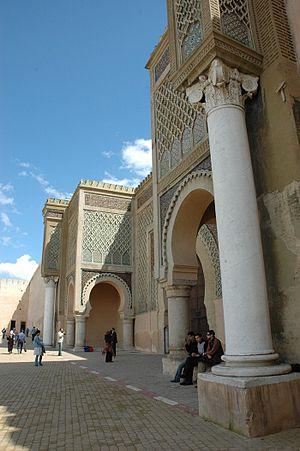
Meknès est une ville et commune du Maroc, chef-lieu de la préfecture homonyme au sein de la région de Fès-Meknès. Elle est située sur le plateau de Saïss entre les massifs du Rif et du Moyen Atlas, et son territoire est traversé par la vallée du Oued Boufakrane.